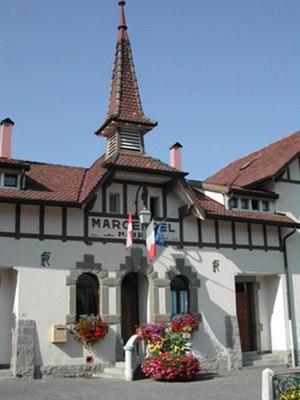
Mairie de Margencel (Haute-Savoie)